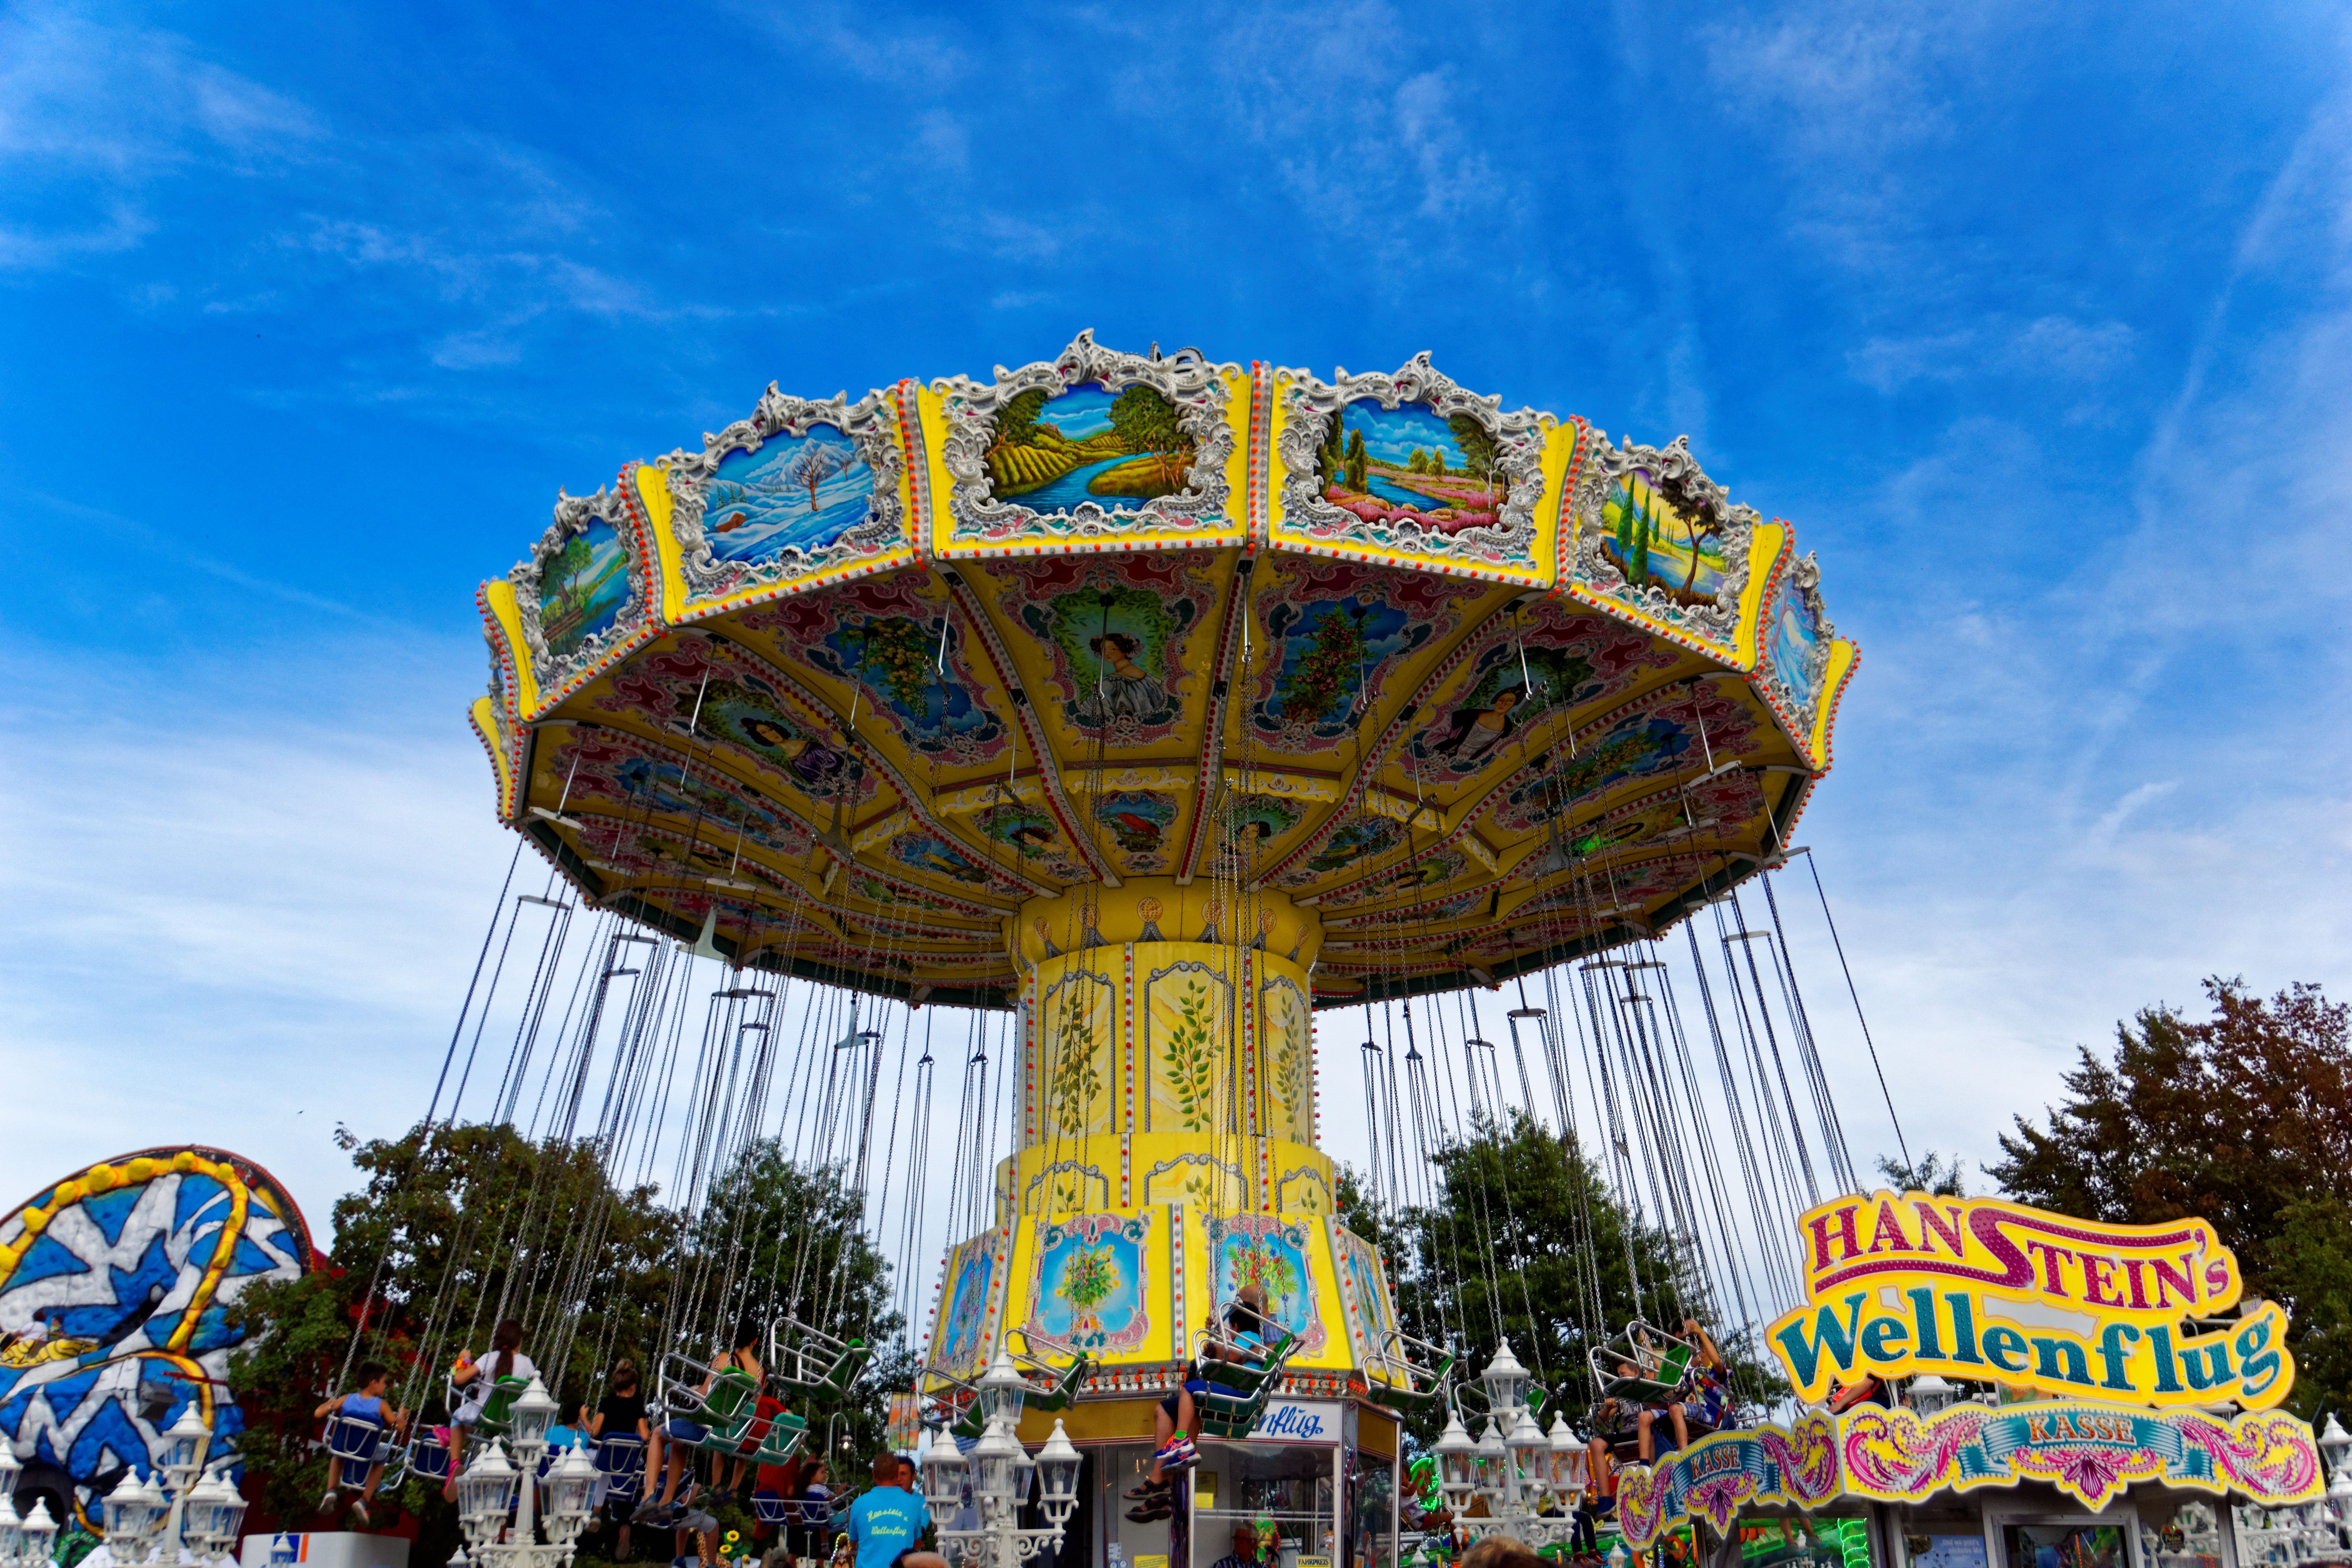
sky, recreation, high, ferris wheel, amusement park, park, carousel, float, colorful, leisure, resort, gondola, water park, rides, fair, folk festival, hustle and bustle, year market, carnies, kettenkarussel, amusement ride, outdoor recreation, nonbuilding structure